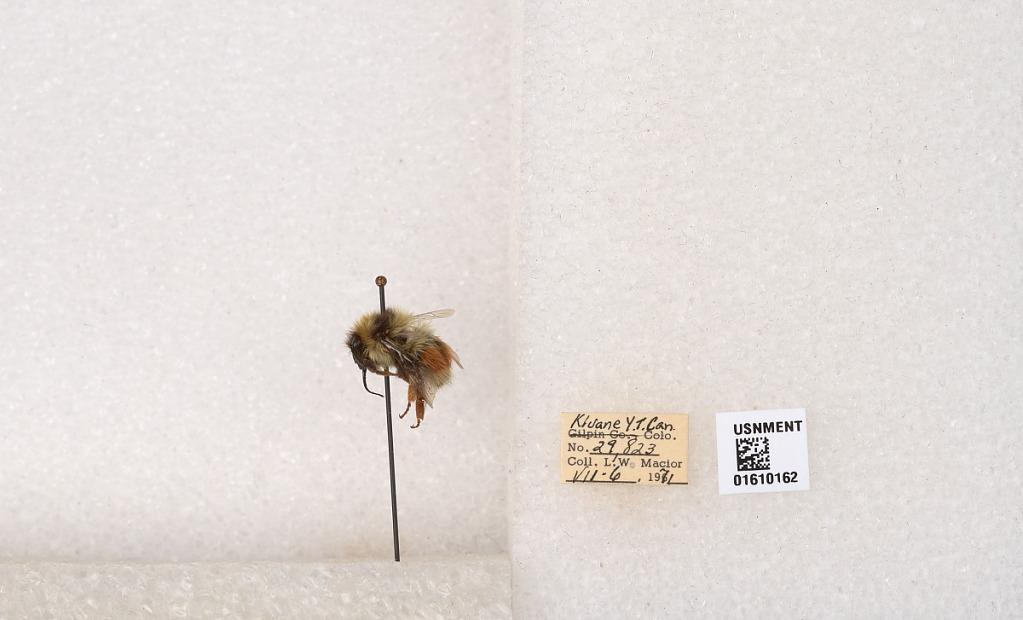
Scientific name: Bombus (Pyrobombus) sylvicola Kirby
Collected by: L. Macior
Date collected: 1971-7-6
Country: Canada
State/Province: Yukon Territory
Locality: Kluane National Park and Reserve
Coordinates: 60.7493, -139.504